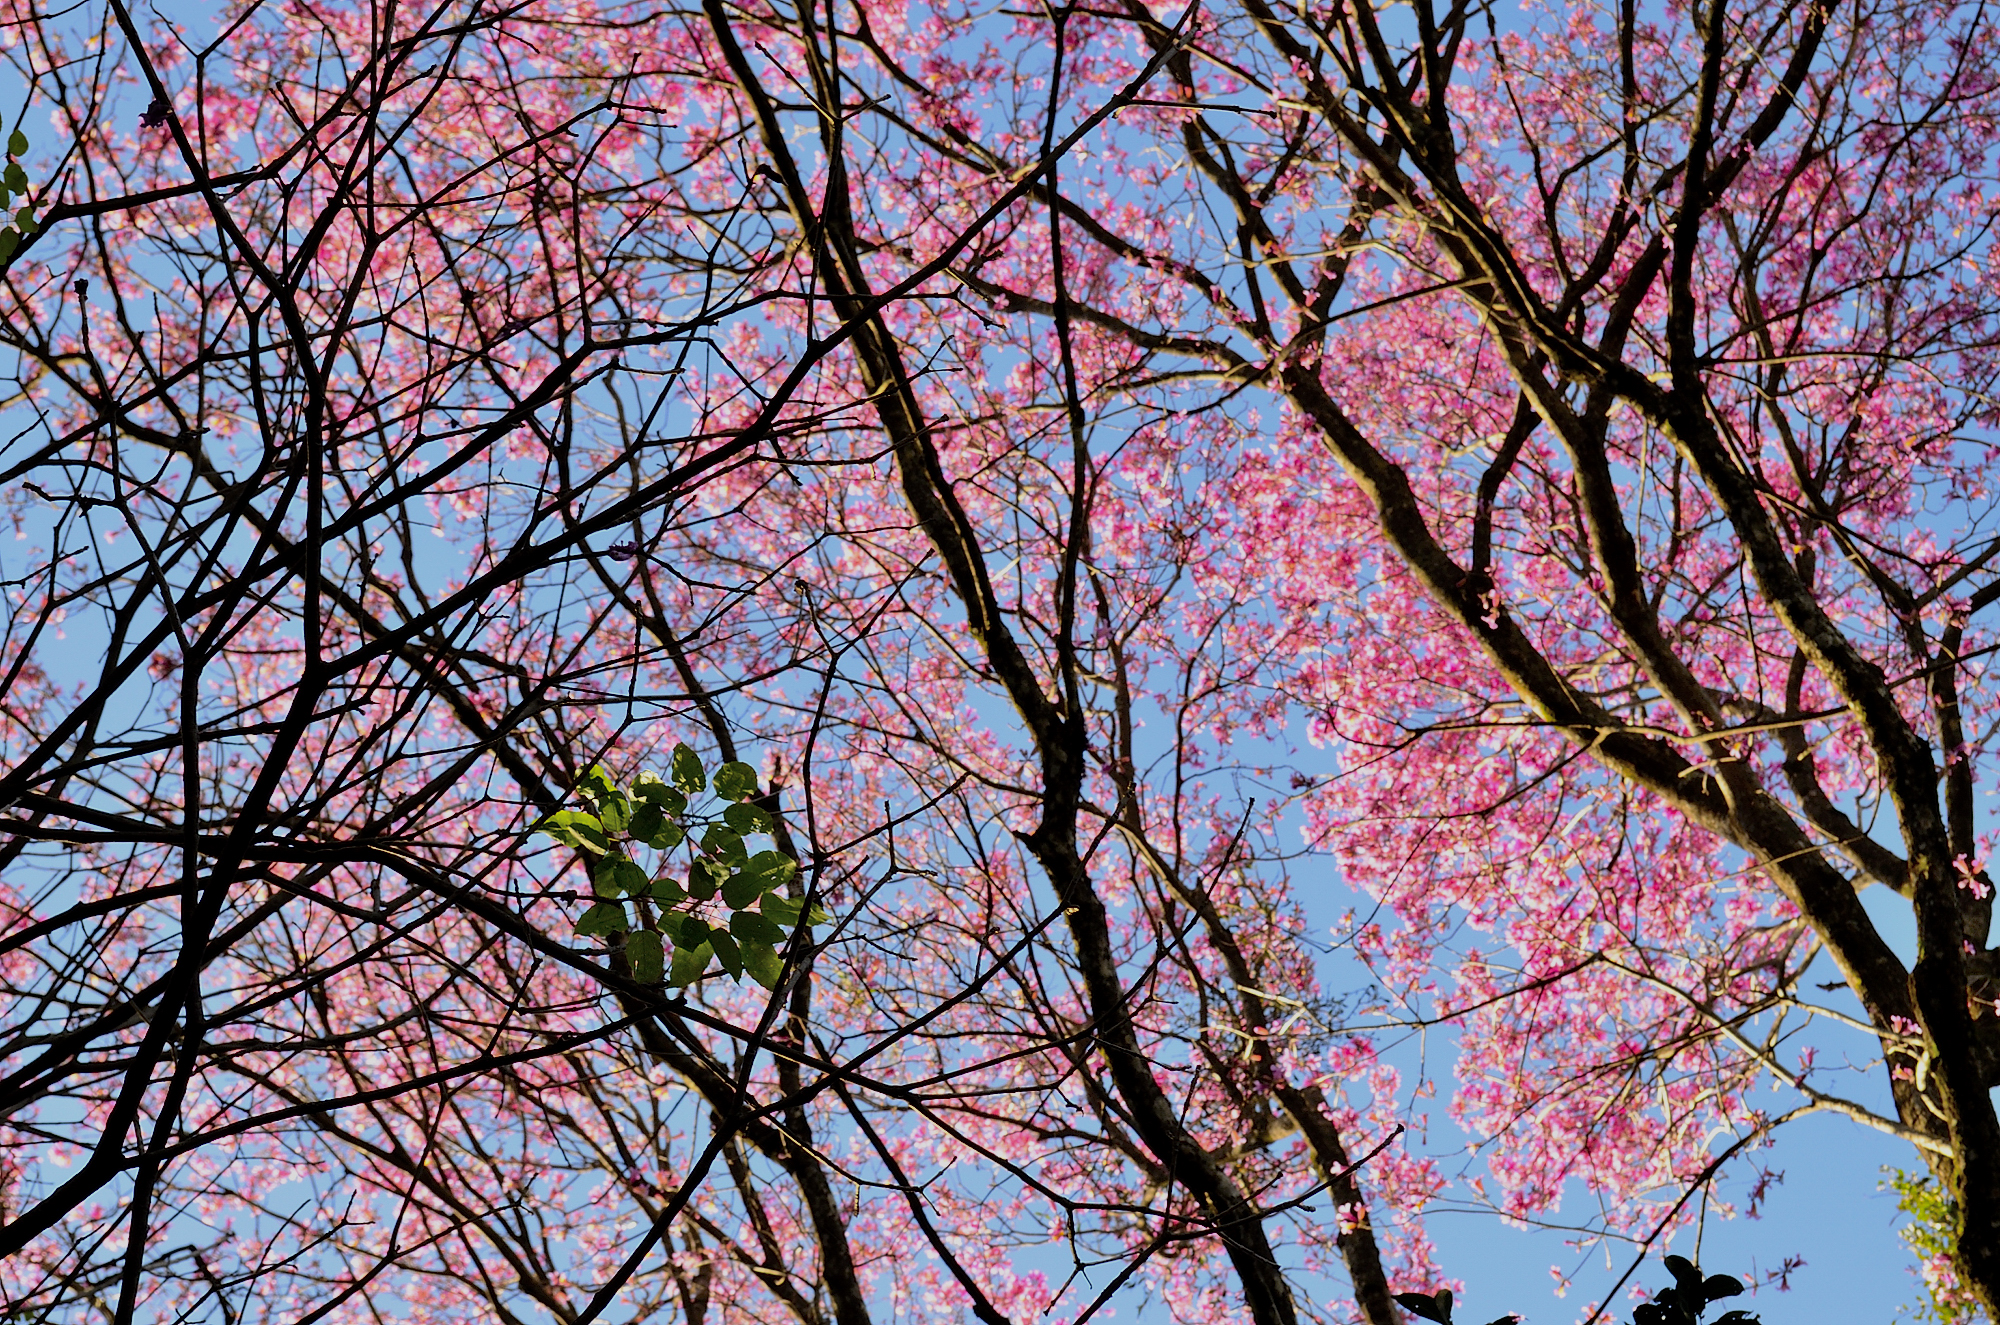
tree, branch, blossom, plant, sky, sunlight, leaf, flower, spring, autumn, season, cherry blossom, arbol, jardin, eldorado, misiones, selva, misionera, botanico, lapacho, woody plant